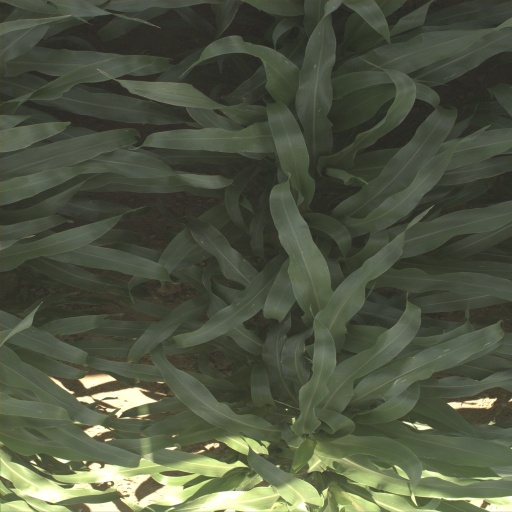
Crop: sorghum